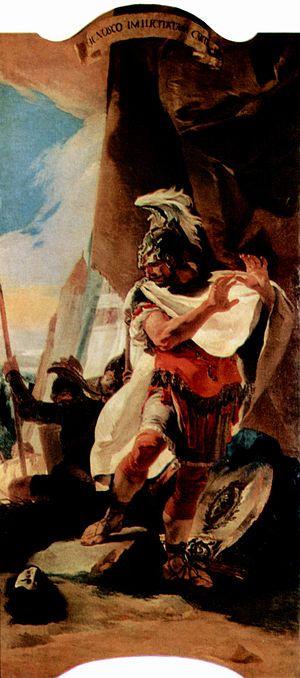
Hannibal Barca, généralement appelé Annibal ou Hannibal, né en 247 av. J.-C. à Carthage et mort entre 183 av. J.-C. et 181 av. J.-C. en Bithynie, est un général et homme politique carthaginois, généralement considéré comme l'un des plus grands tacticiens militaires de l'histoire.
L'histoire de Carthage n'est guère facile à étudier du moins dans sa composante phénico-punique en raison de son assujettissement par les Romains à la fin de la Troisième guerre punique en 146 av. J.-C. Il ne reste en effet que peu de sources primaires carthaginoises et celles disponibles soulèvent davantage de questions qu'elles n'aident à la compréhension de l'histoire de la ville qui se posa en rivale de Rome.